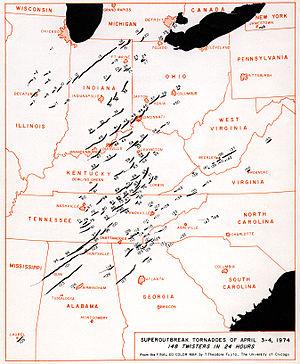
Une tornade est un tourbillon de vents extrêmement violents, prenant naissance à la base d'un nuage d'orage lorsque les conditions de cisaillement des vents sont favorables dans la basse atmosphère. De très faibles tornades peuvent également se développer sous des nuages d'averses.
Une éruption de tornades est la formation, au-dessus d'une région, de plusieurs tornades, concomitantes ou isolées en l'espace de 24 à 48 heures en relation avec un système météorologique synoptique. Il n'y a pas de nombre minimal de tornades pour considérer qu'il s'agit d'une éruption, mais les scientifiques américains considèrent habituellement qu'il faut au moins de six à dix tornades dépendant de plusieurs orages supercellulaires. Une série de jours continus où se produisent des éruptions de tornades est appelé une séquence tornadique.
Le Super Outbreak était l'éruption de tornades la plus importante jamais enregistrée en 24 heures aux États-Unis avant 2011. Du 3 au 4 avril 1974, 148 tornades frappèrent treize États ainsi que l'extrême Sud-Ouest de l'Ontario au Canada, sur 1 440 km² de territoire, la plus grande partie se trouvant entre le Michigan et l'Alabama. Une de ces tornades a été reclassée en 1981 comme micro-rafale ce qui en laissait 147.